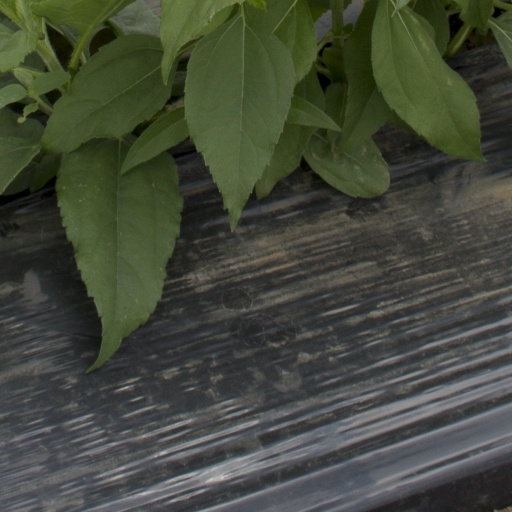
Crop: Jerusalem artichoke